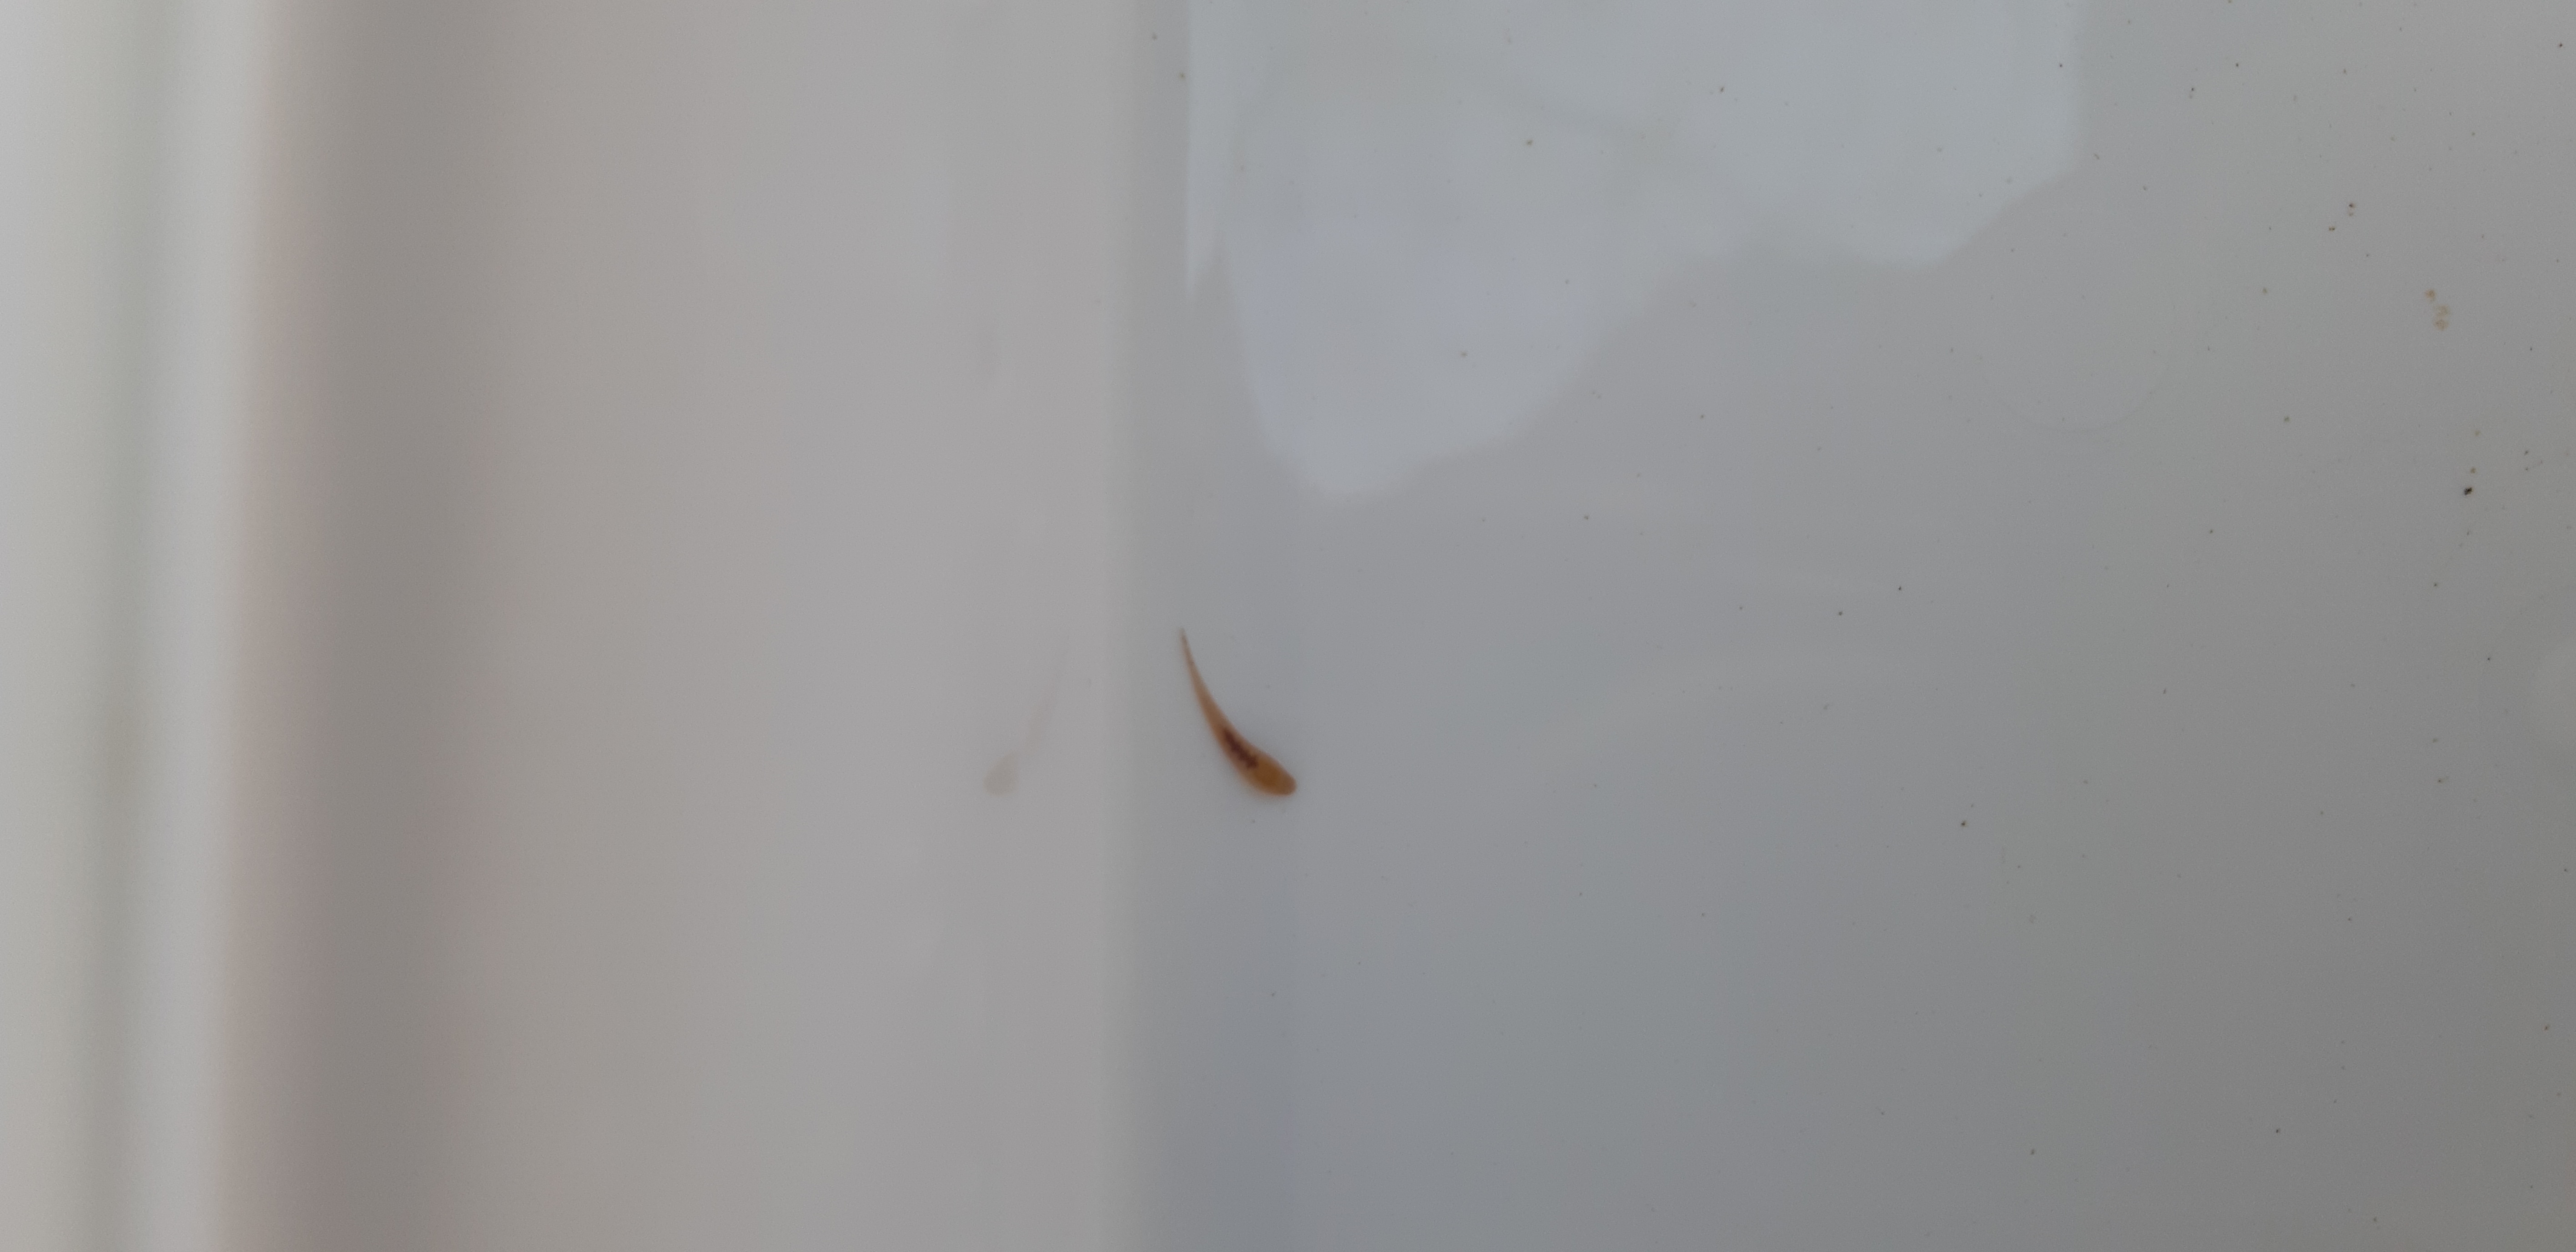
Macroinvertebrate group: leeches